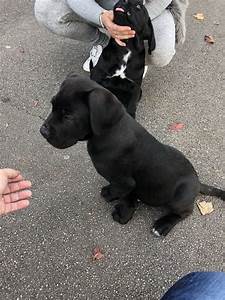
Label: dog